Perceptron

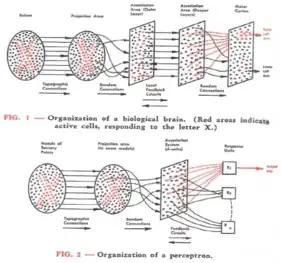
Organization of a biological brain and a perceptron

The perceptron was intended to be a machine, rather than a program, and while its first implementation was in software for the IBM 704, it was subsequently implemented in custom-built hardware as the Mark I Perceptron with the project name "Project PARA", designed for image recognition. The machine is currently in Smithsonian National Museum of American History.